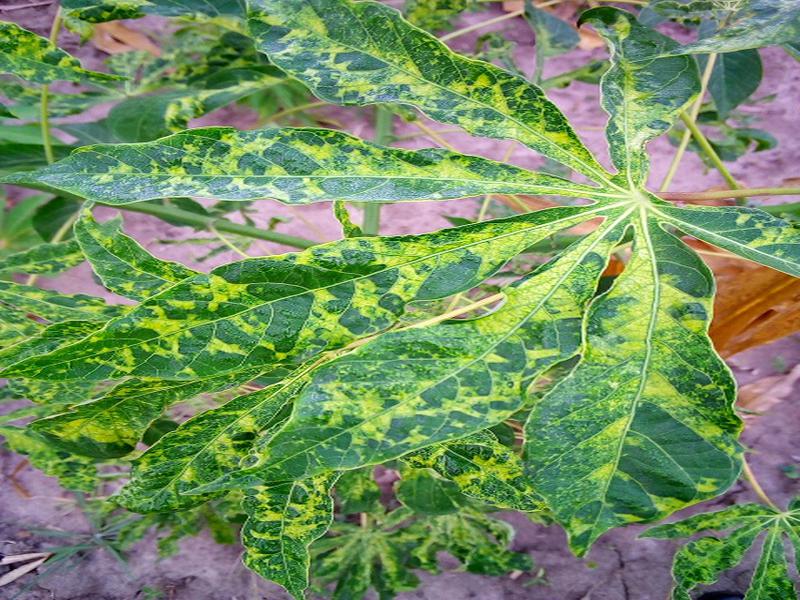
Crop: cassava
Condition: mosaic_disease